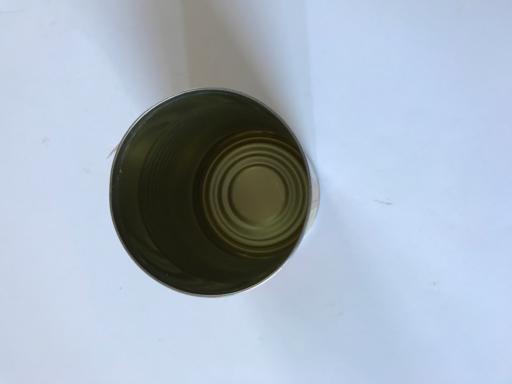
Label: metal